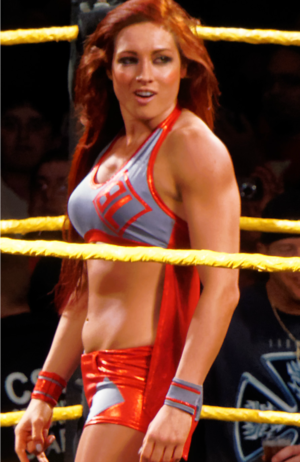
Rebecca Quin née le 30 janvier 1987 à Limerick en Irlande est une catcheuse et actrice irlandaise. Elle travaille actuellement à la World Wrestling Entertainment, dans la division Raw, sous le nom de Becky Lynch. Elle est la première catcheuse à remporter les deux titres des deux divisions, gagnés à WrestleMania 35 en battant Ronda Rousey et Charlotte Flair dans un Triple Threat Match, le premier main event féminin de l'histoire de WrestleMania. Elle connaît le règne le plus long de l'histoire du titre féminin de Raw avec 1 an, 1 mois et 8 jours.